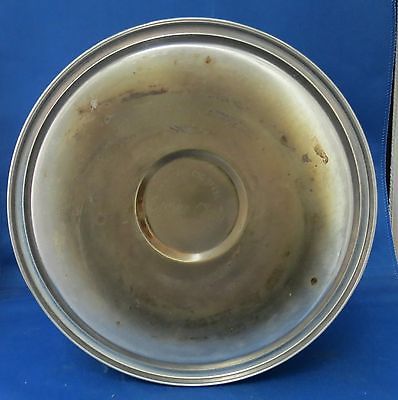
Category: kettle